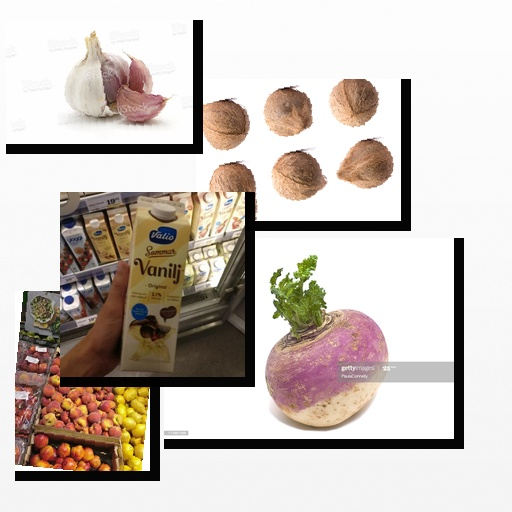
Food items: vanilla_yoghurt, coconut, garlic, turnip, peach